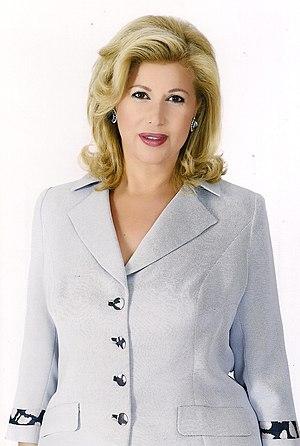
Dominique Ouattara Première Dame de Côte d'Ivoire
On appelle de manière générale Première dame l'épouse d'un chef d'État ou de gouvernement.
Dominique Ouattara, née Dominique Claudine Nouvian, née le 16 décembre 1953 à Constantine, est une ivoirienne d'origine française. Elle est l'épouse d’Alassane Ouattara, président de la République de Côte d'Ivoire, et de ce fait la Première dame de Côte d'Ivoire. Chef d'entreprise dans le passé, elle est également présidente de la Fondation Children of Africa, qu'elle a créée en 1998.